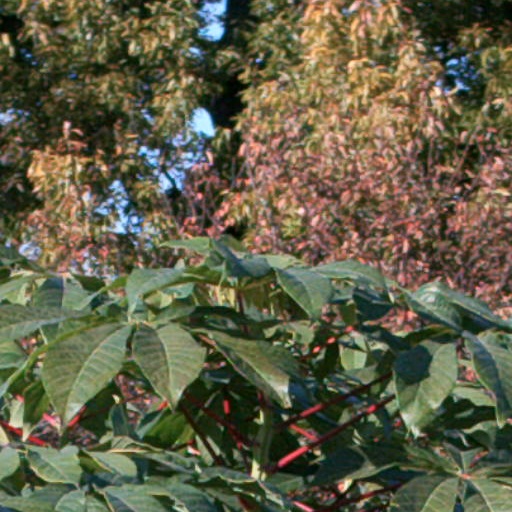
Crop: cassava